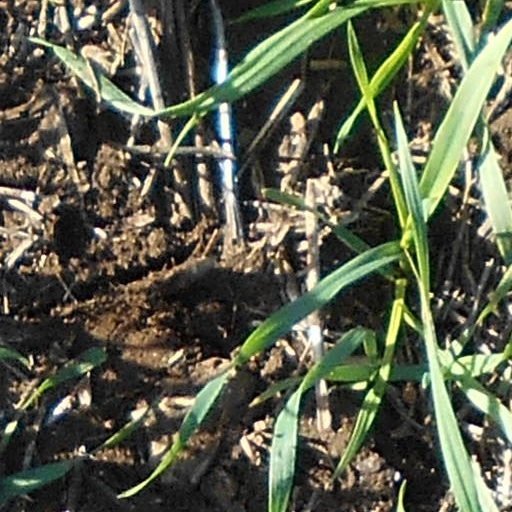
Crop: wheat